Hammered dulcimer

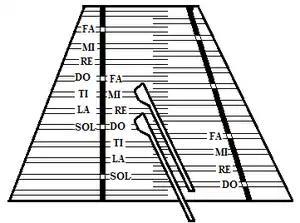
Major scale pattern on a diatonic hammered dulcimer tuned in 5ths

The santur, a type of hammered dulcimer, originates from the Middle East. The earliest evidence comes from Assyrian and Babylonian stone carvings dated to 669 BC, showing the instrument being played while hanging from the player's neck. This instrument was traded and travelled to different parts of the Middle East. Musicians modified the original design over the centuries, yielding a wide array of musical scales and tunings. The original santur was likely made with wood and stone and strung with goat intestines. The Babylonian santur was the ancestor of the harp, yangqin, harpsichord, qanun, cimbalom and hammered dulcimers.